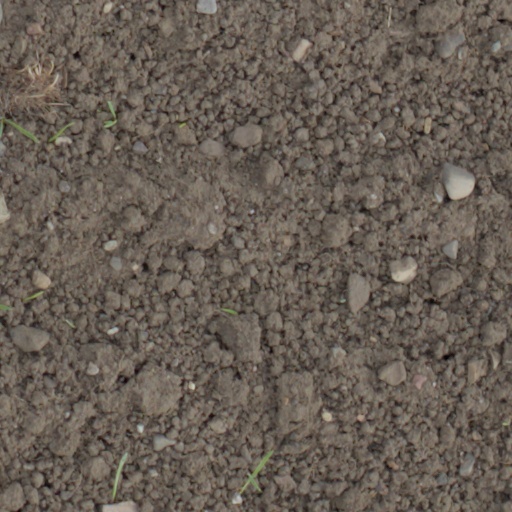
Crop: wheat